Copper in architecture

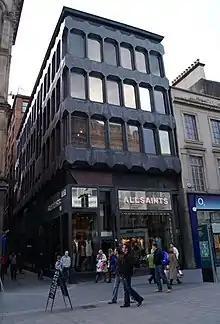
The former British Overseas Aircraft Corporation headquarters building in Glasgow is clad with copper.

Hung copper gutters are supported by brass- or copper brackets or hangers, or by brass straps. Copper gutter linings are often built into wood framed supporting structures. Scuppers are used to provide an outlet through parapet walls or gravel stops on flat and built-up roofs to allow drainage of excess water. They can be used in conjunction with gutters and downspouts to divert water flow to the desired location. Copper roof sumps are generally used for draining small roof areas such as canopies. Roof sump drains are not recommended for general roof drainage systems.